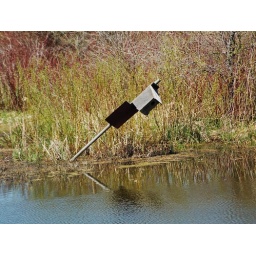
I saw birds nesting in this - they must just fall out of bed in the morning